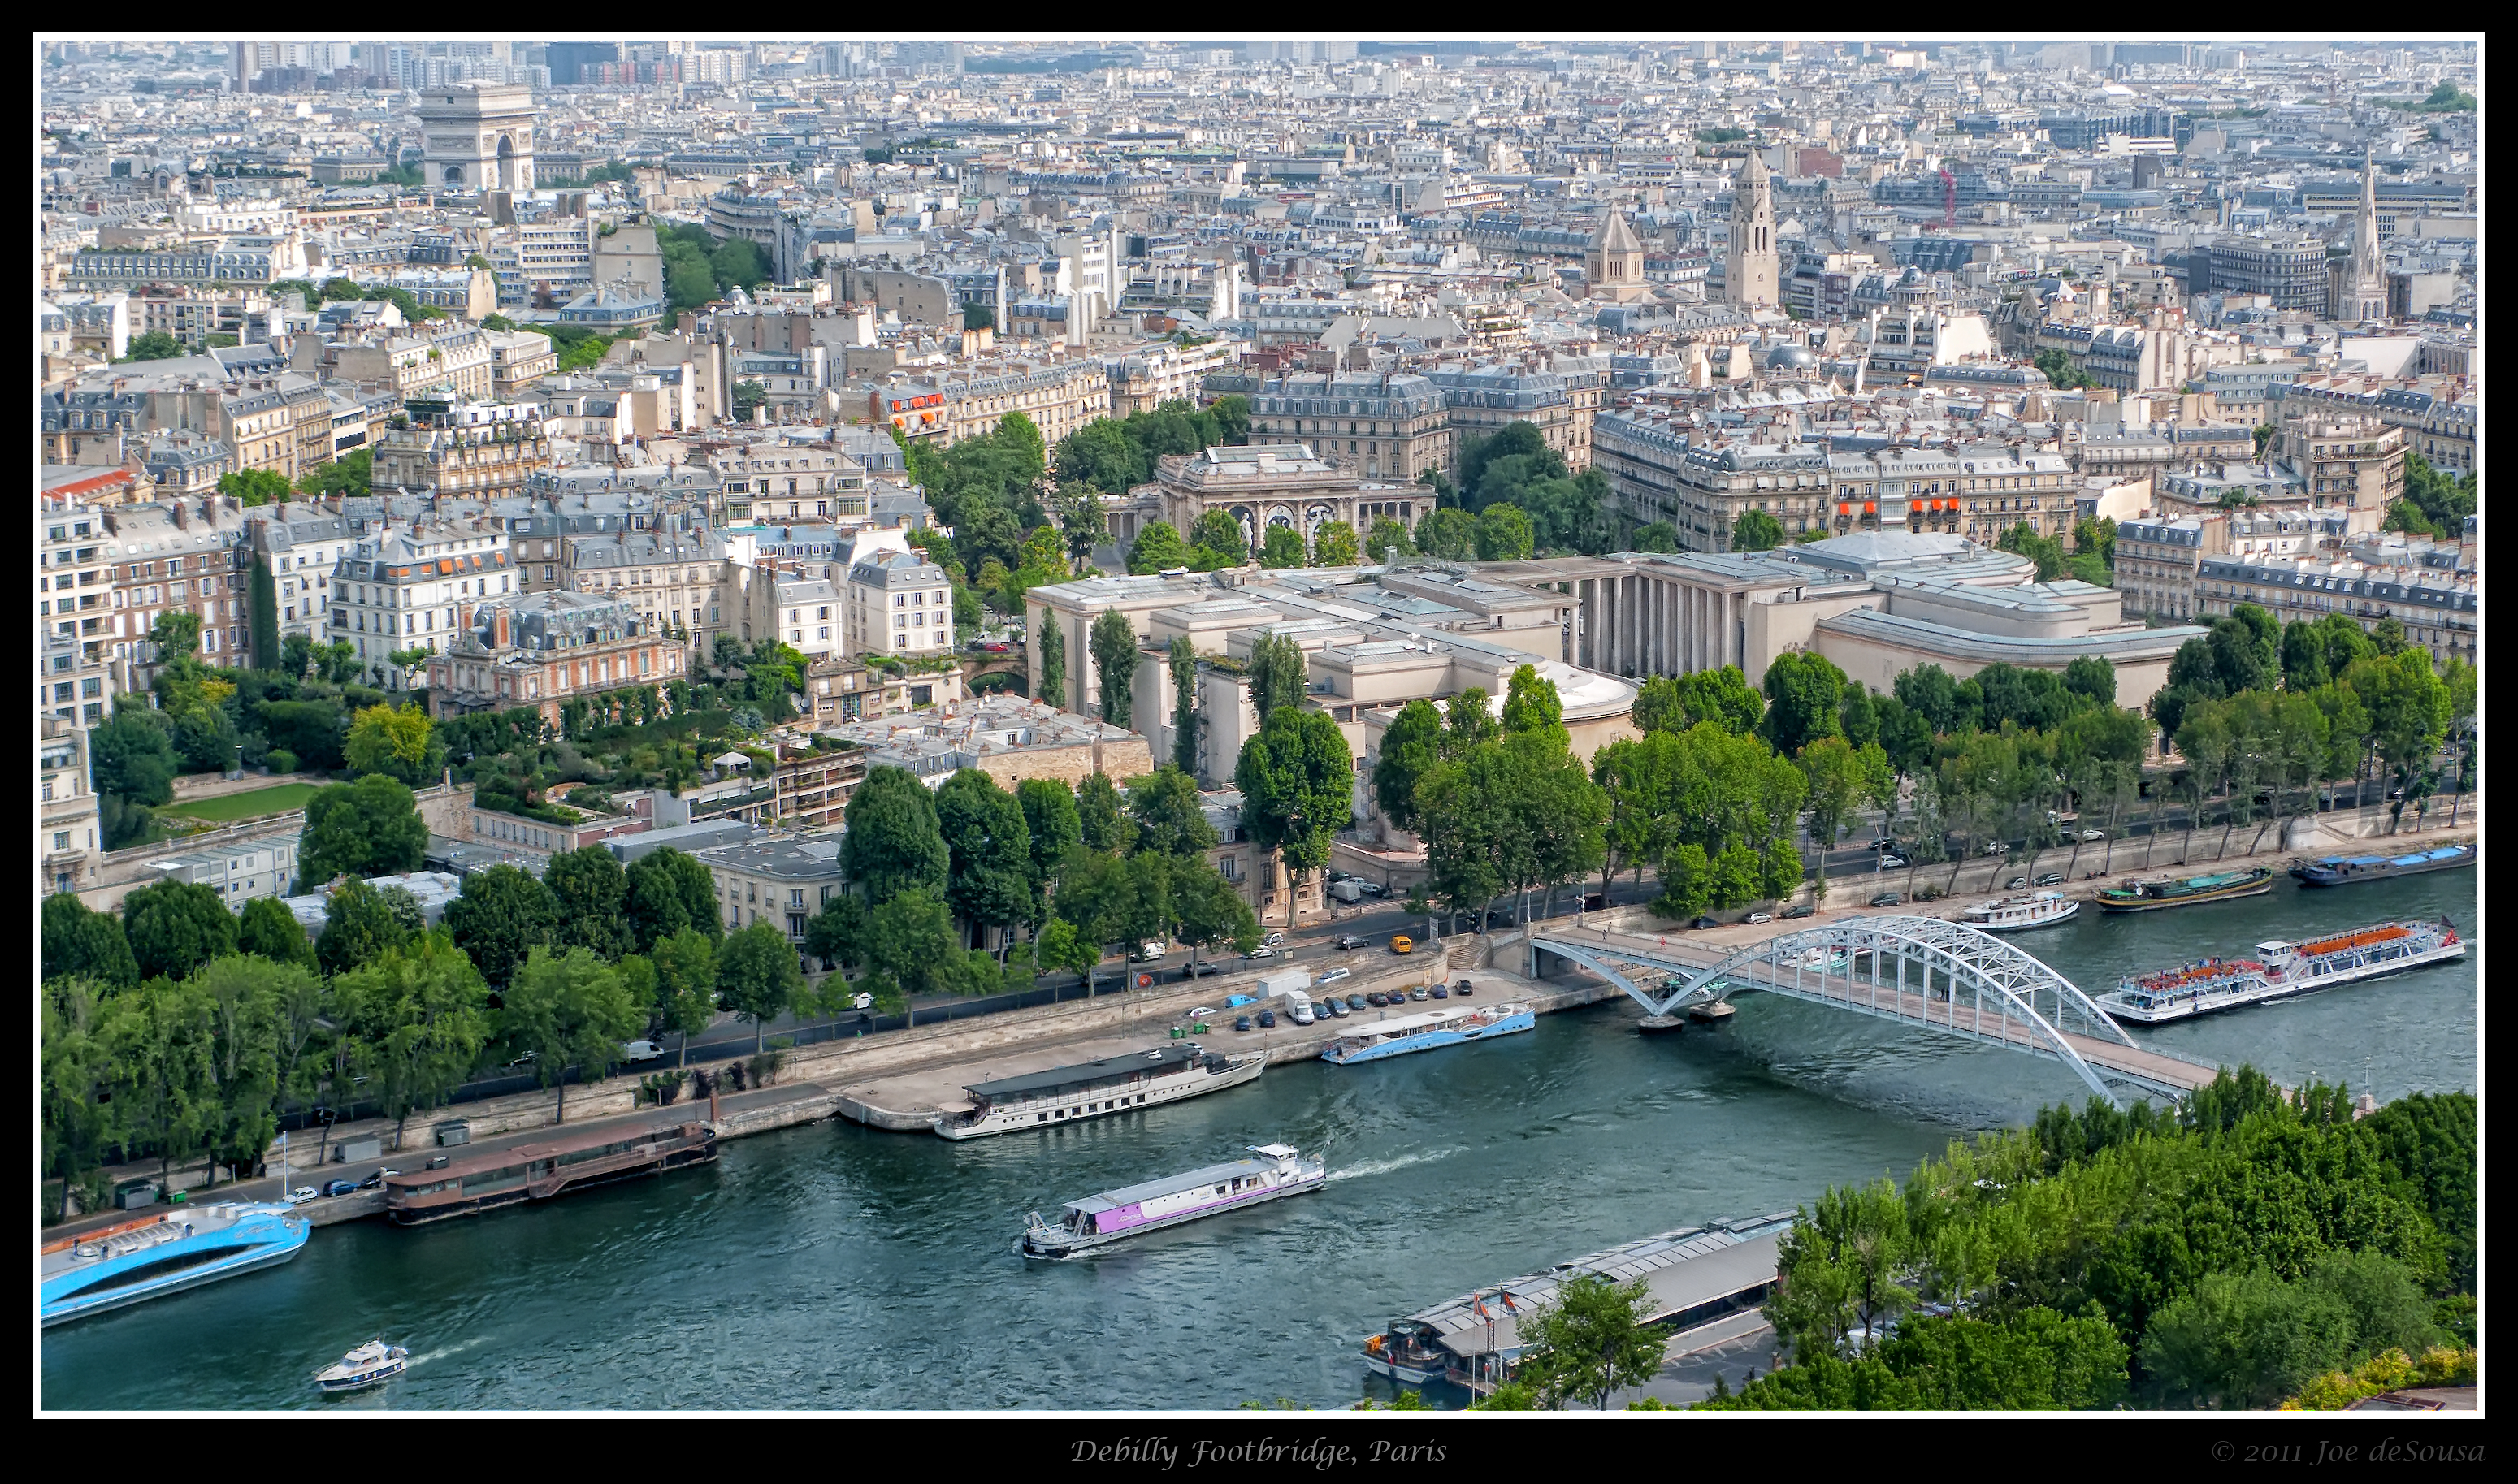
bridge, skyline, photography, town, city, paris, river, cityscape, panorama, color, landmark, tourism, waterway, footbridge, nik, passerelle, debilly, efex, noiseware, bird's eye view, aerial photography, residential area, human settlement